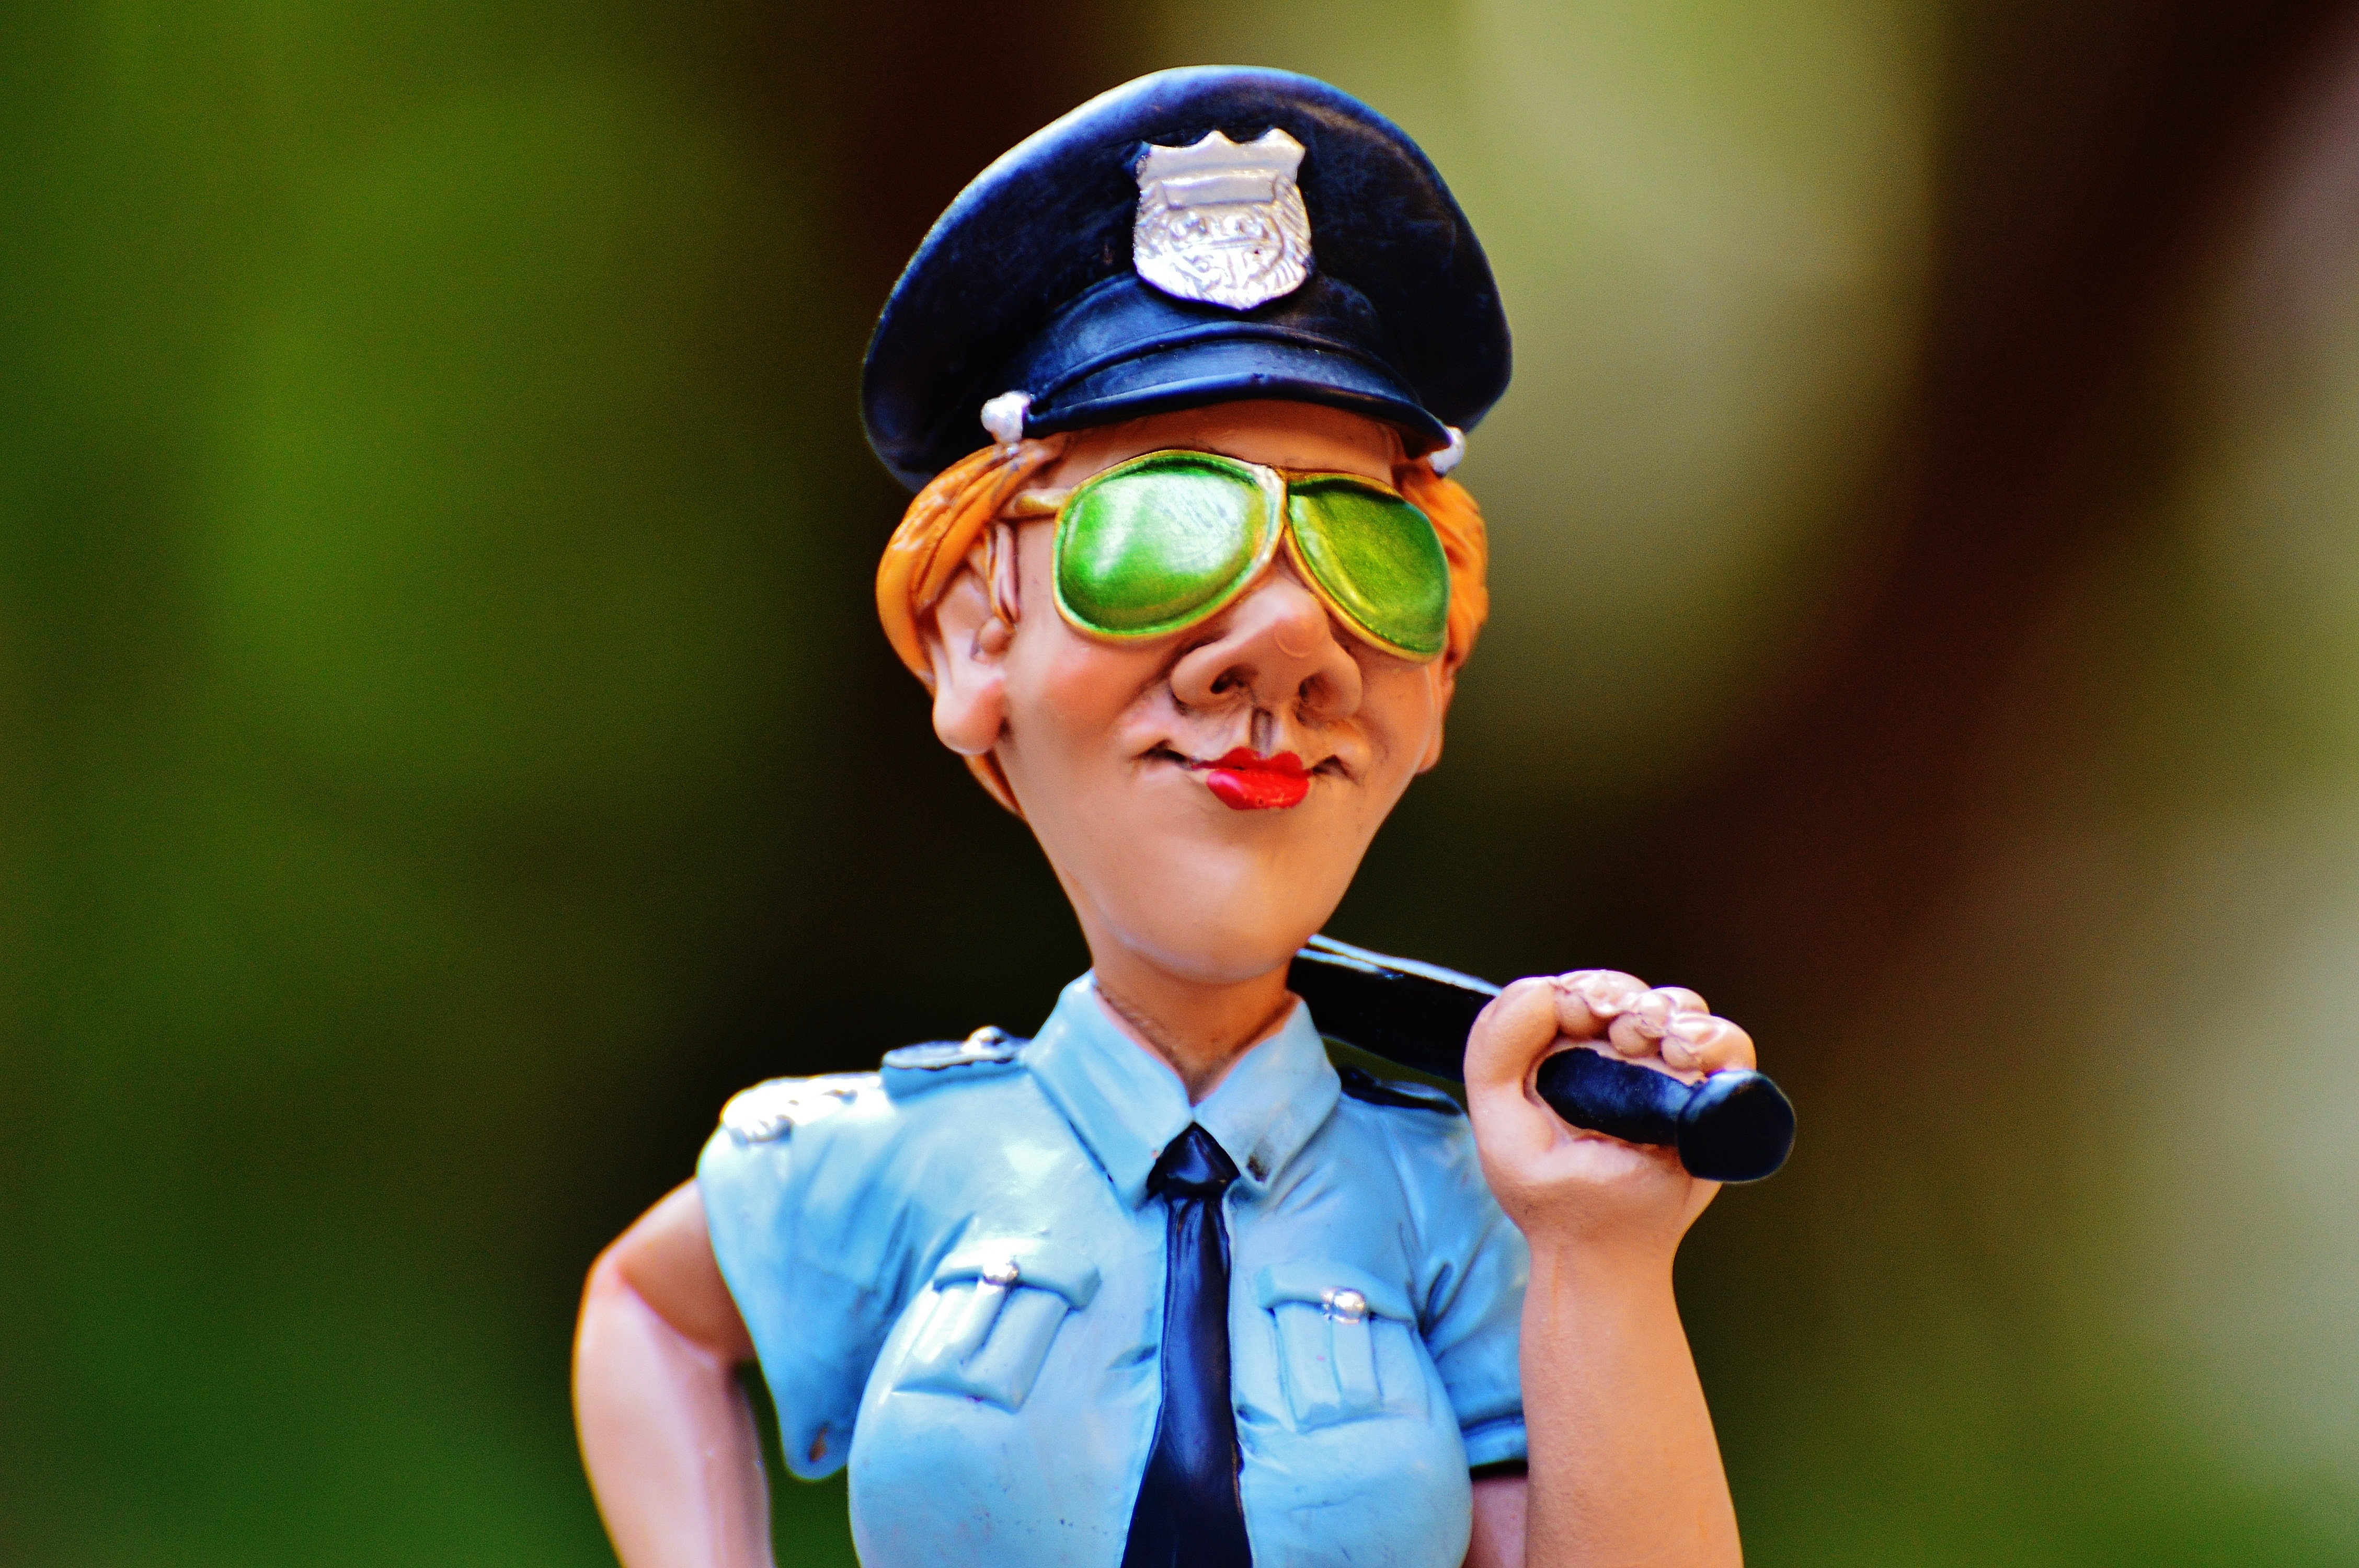
person, photography, green, figure, funny, police, jockey, policewoman, horse trainer